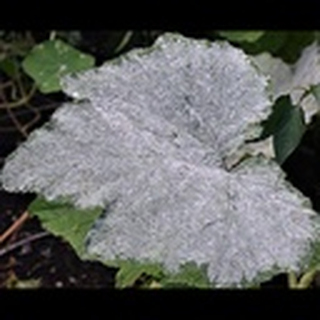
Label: cotton_powdery_mildew